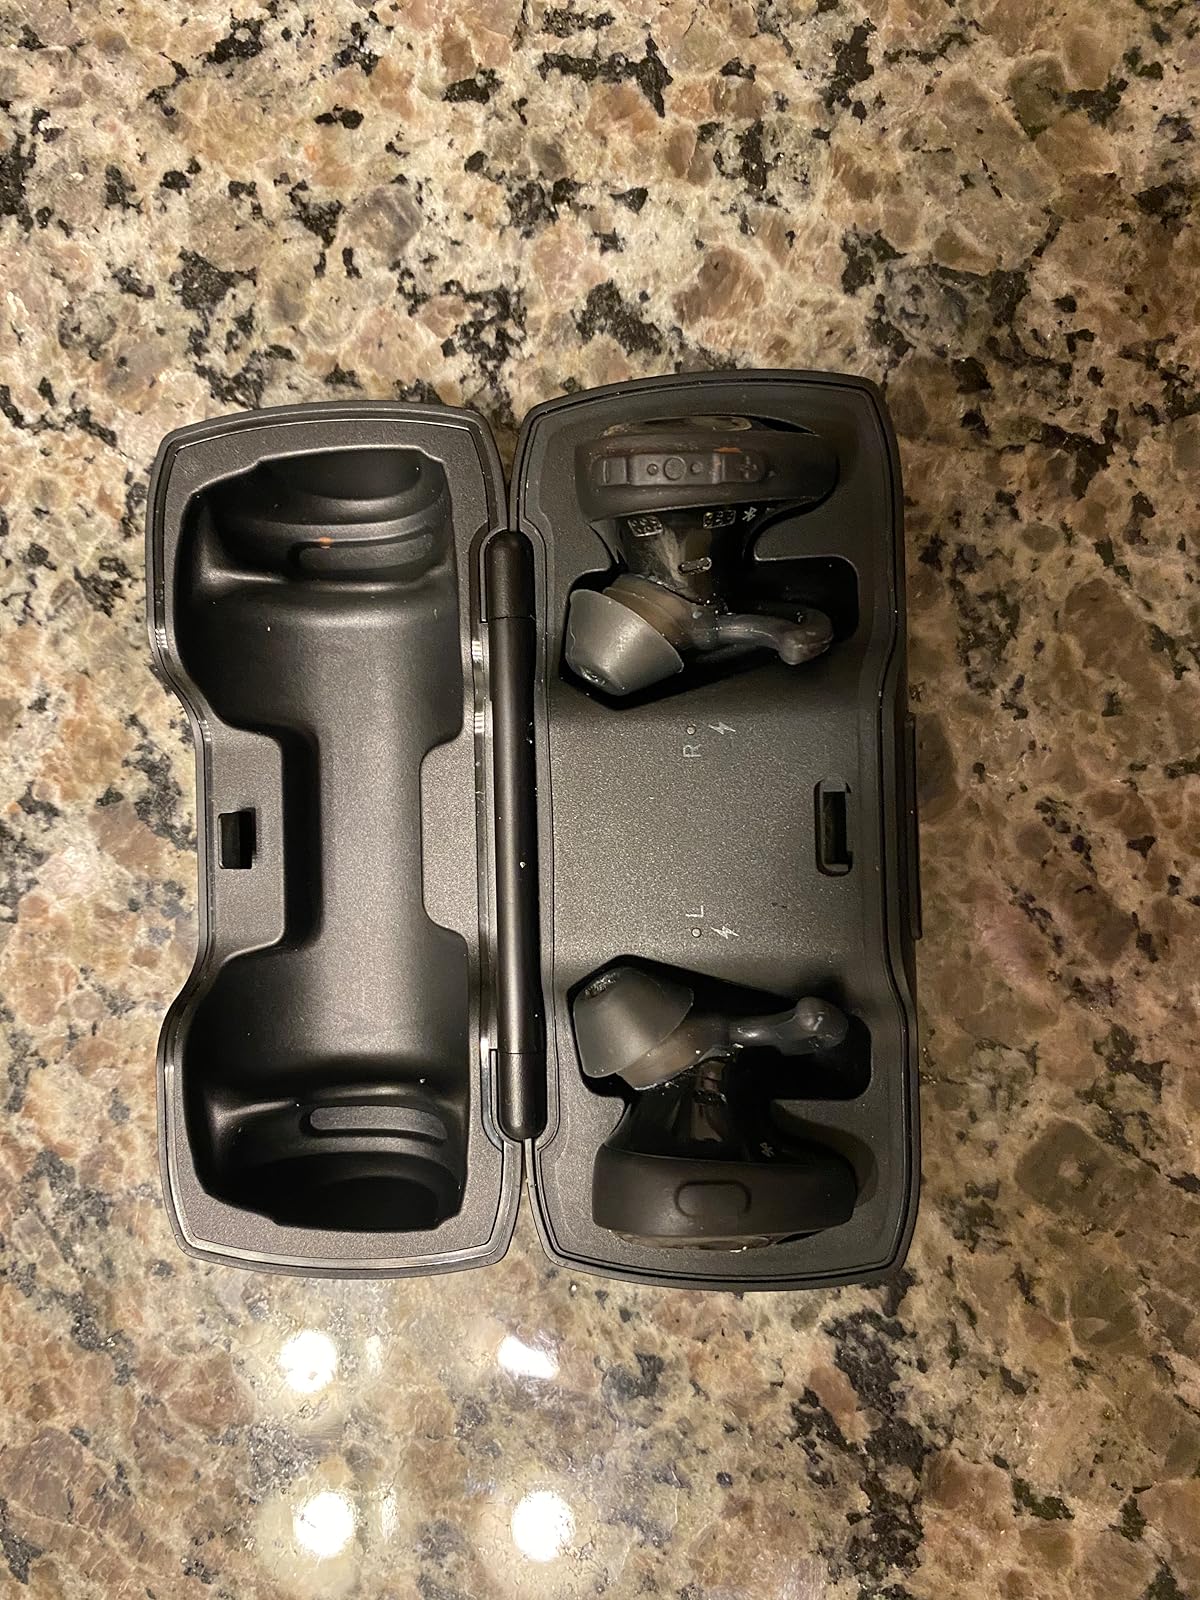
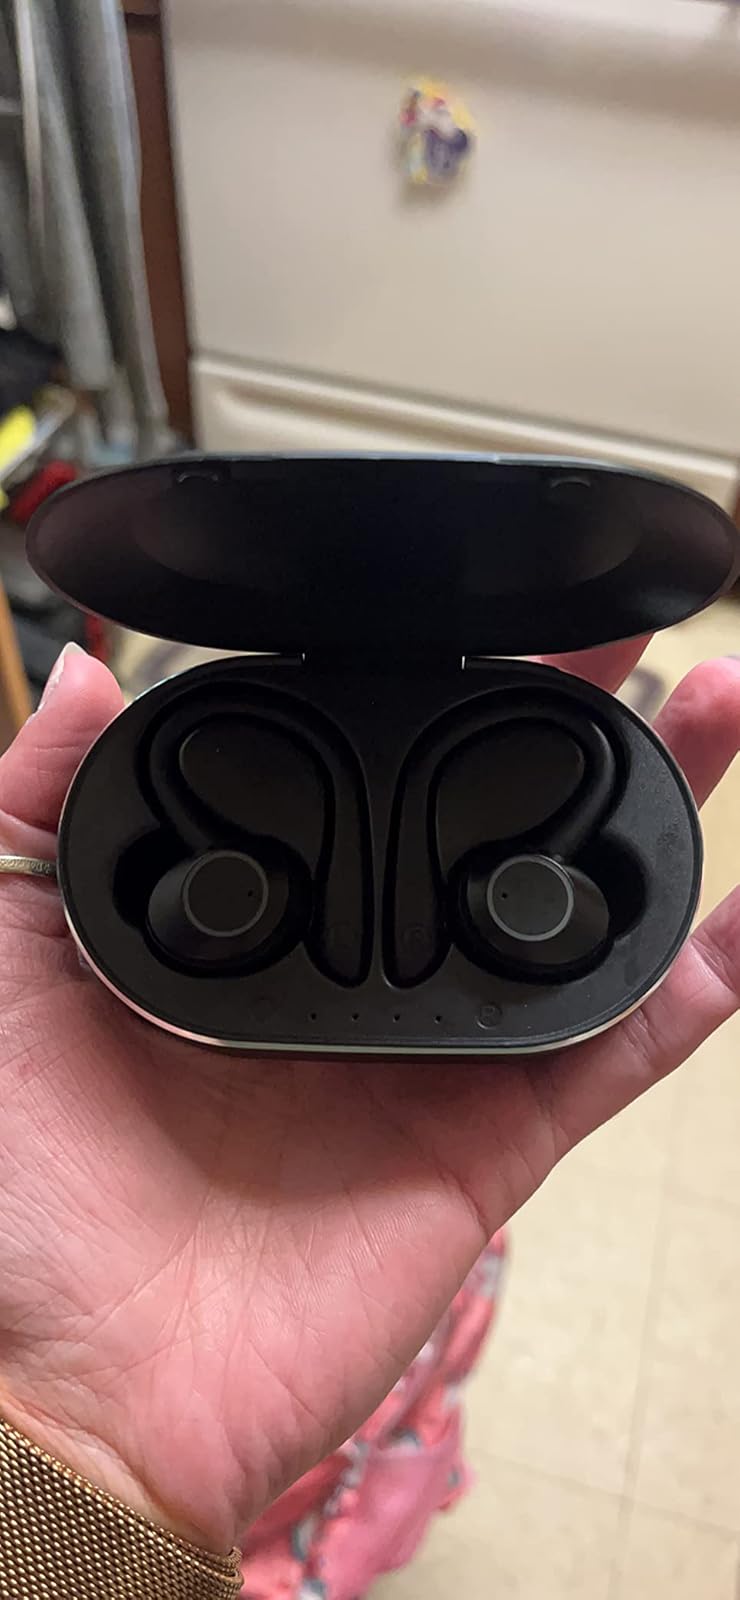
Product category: earbuds
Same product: no